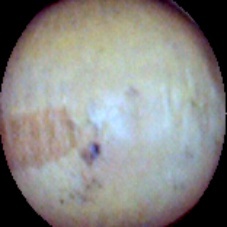
Label: Intact